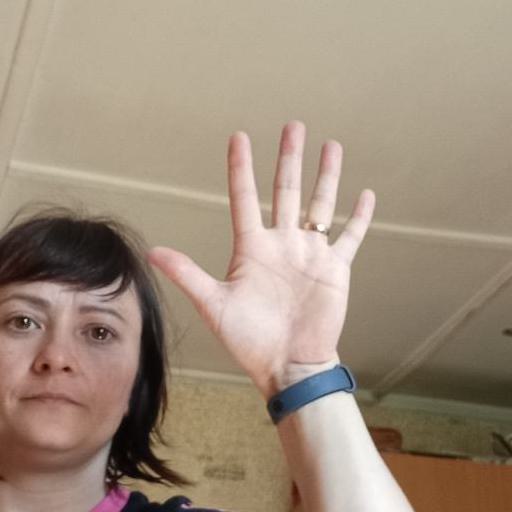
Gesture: palm